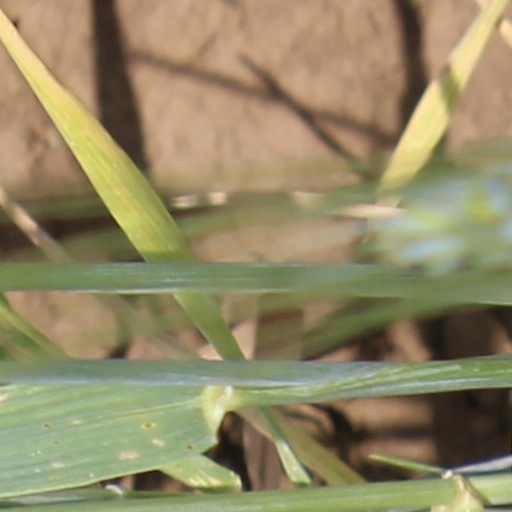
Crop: wheat